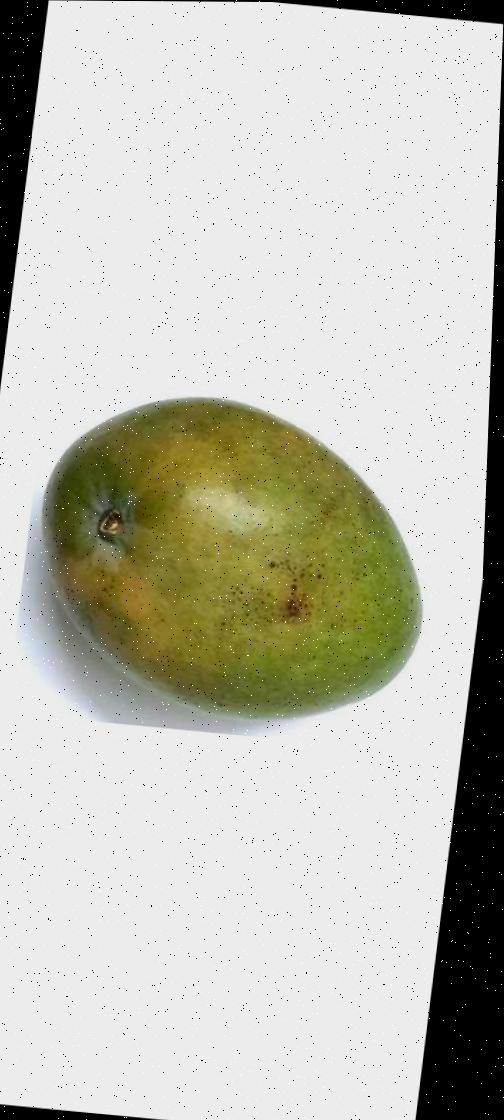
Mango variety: Rupali